Wu Chaoshu

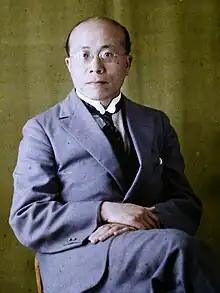
Autochrome by Georges Chevalier, 1928

Wu Chaoshu (23 May 1887 – 3 January 1934), also known as C.C. Wu, was a Chinese diplomat and politician. He was Foreign Minister of the Republic of China in 1927–28, and was Minister to the United States from 1928 to 1931. He was the son of former Minister to the United States Wu Tingfang and philanthropist Ho Miu-ling.